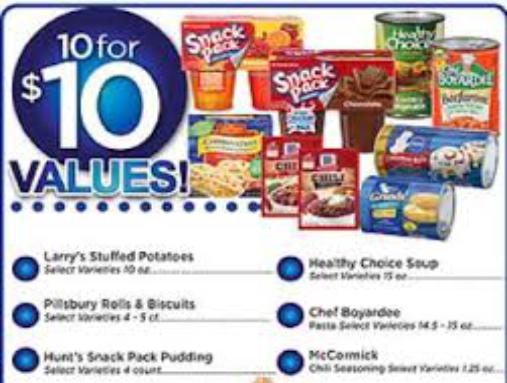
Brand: Hunt's Snack Pack
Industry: Food